Xenocide

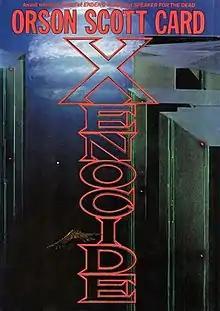
Cover of first edition (hardcover)

Xenocide (first published in 1991) is the third book in the Ender's Game series, a science fiction series by the American author Orson Scott Card. It was first published during a period of increasing globalization and heightened awareness of cultural differences, and the writing reflects this in its techniques, mood, and emotive effect on the reader. "Xenocide" explores themes of communication, xenophobia, and the potential dangers of advanced technology.